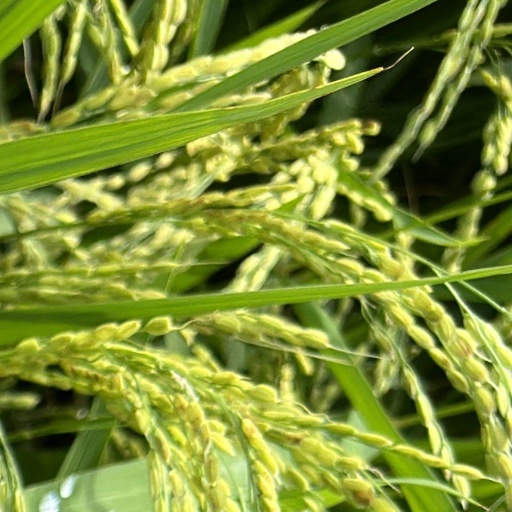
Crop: rice